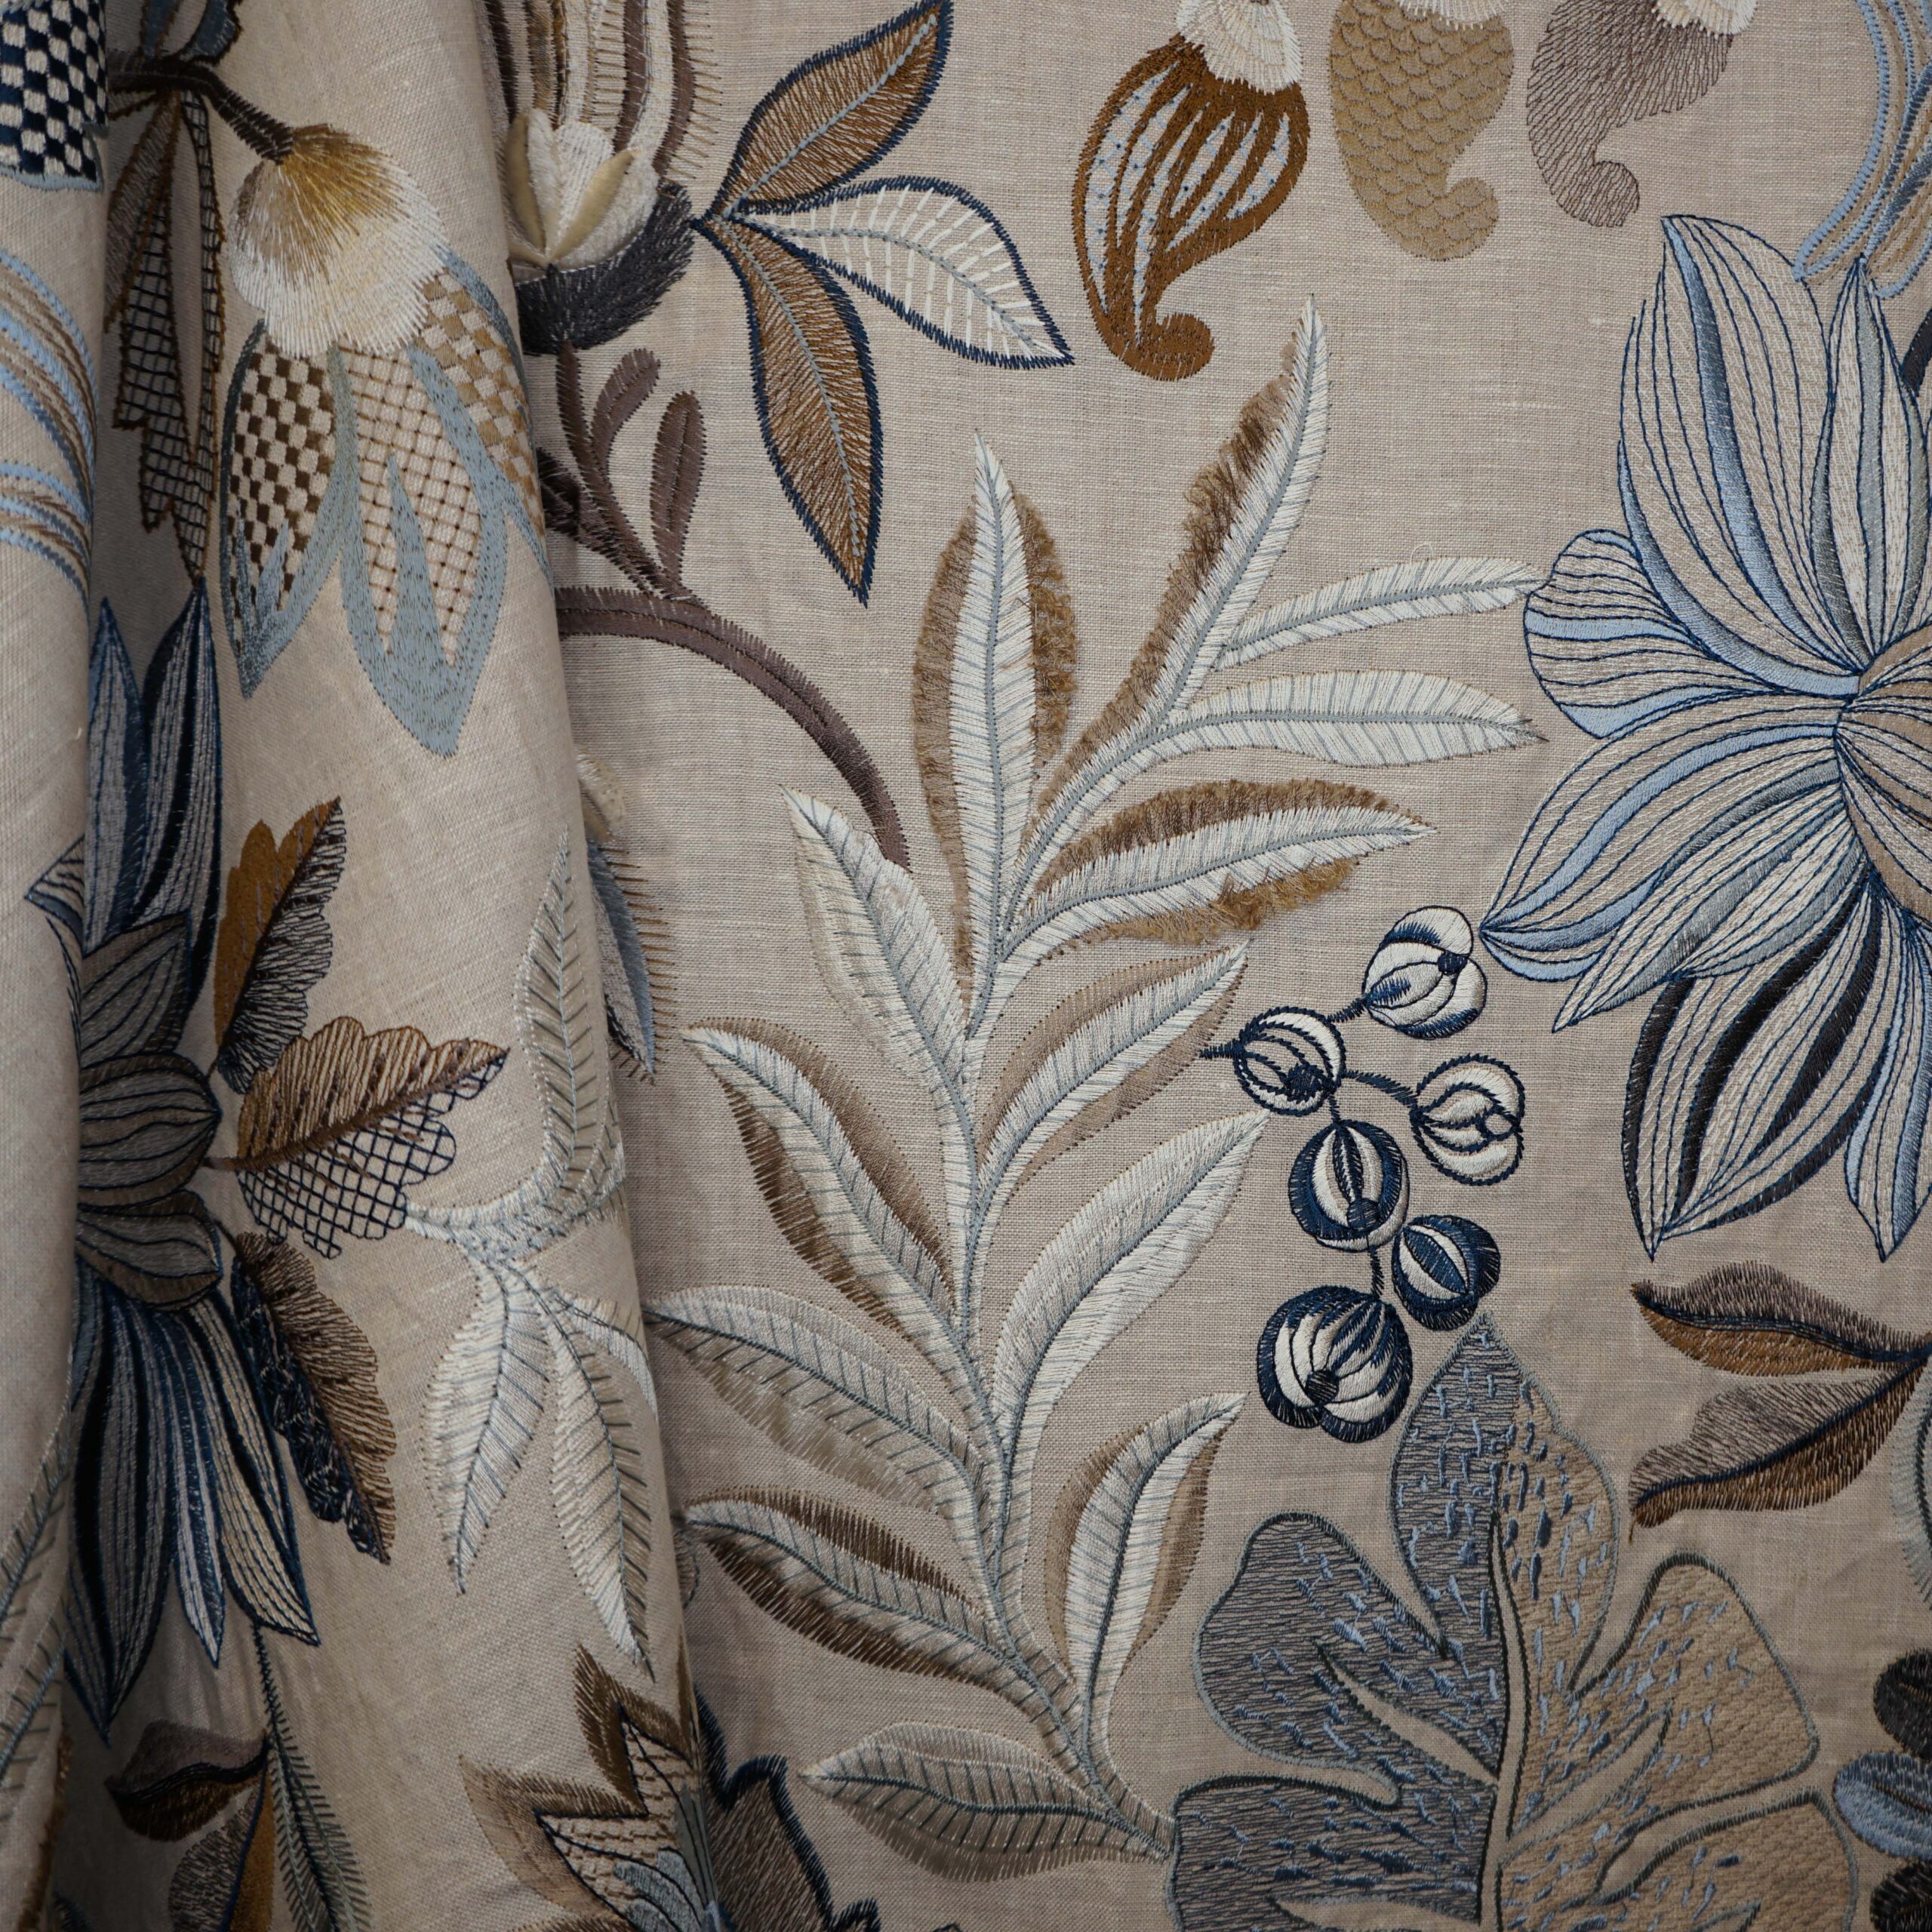
JF Studio 67-SJ102 JUBILEE Fabric
Brand: JF Studio
An elegant floral embroidery with fine eyelash detailing. The embroidery is made up of a variety of neutral and blue shades on a beige linen-look ground.
Category: Arts & Entertainment > Hobbies & Creative Arts > Arts & Crafts > Art & Crafting Materials > Textiles > Fabric > Linen